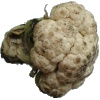
Label: cauliflower